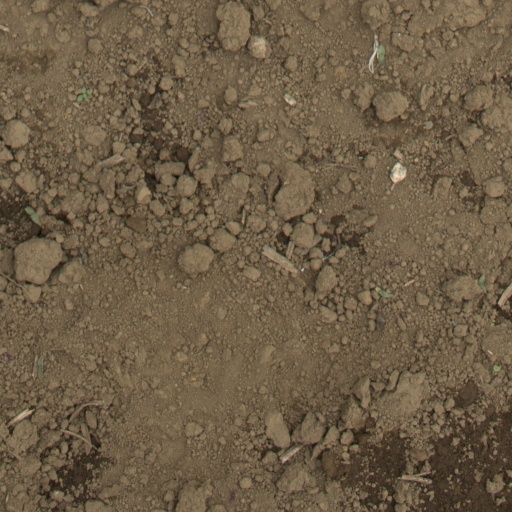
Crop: Jerusalem artichoke